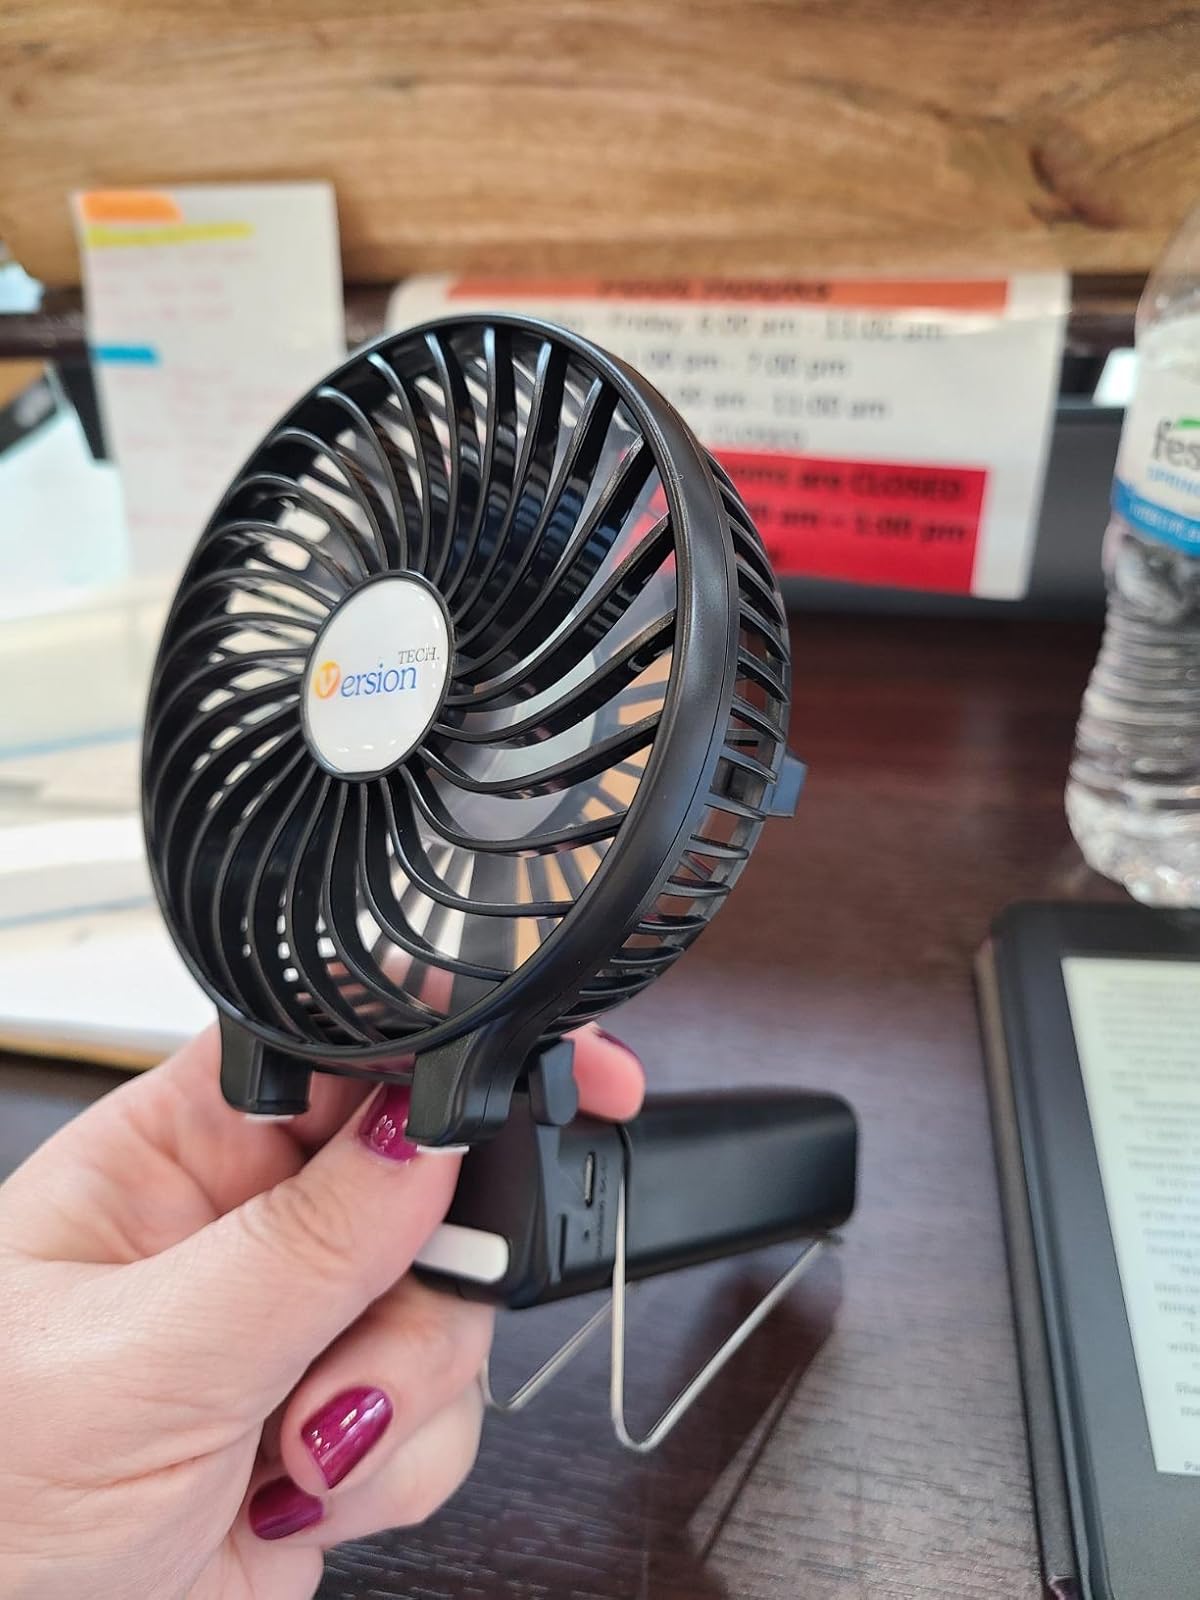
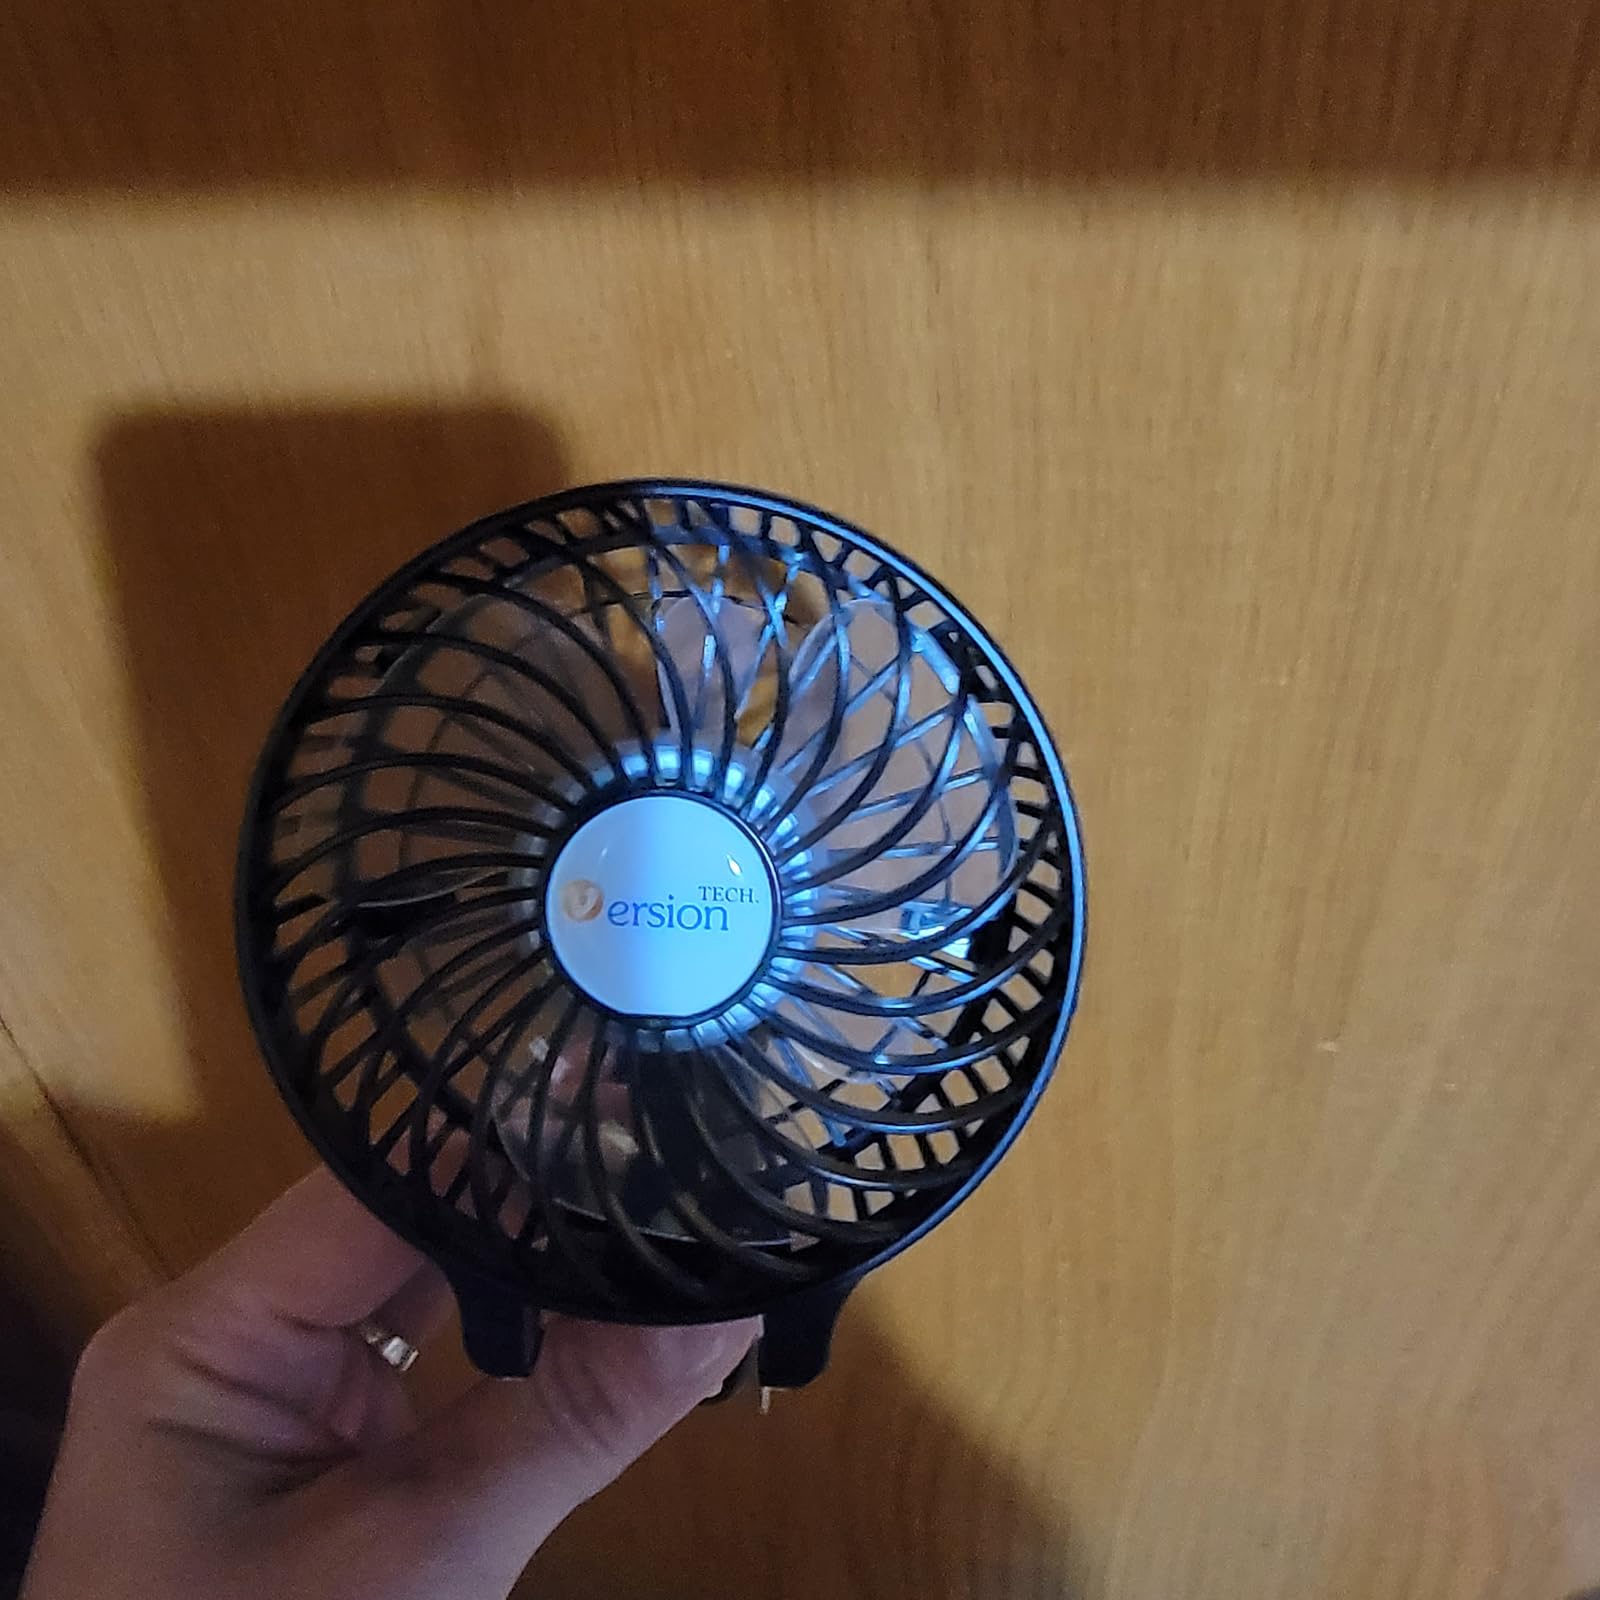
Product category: fan
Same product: yes